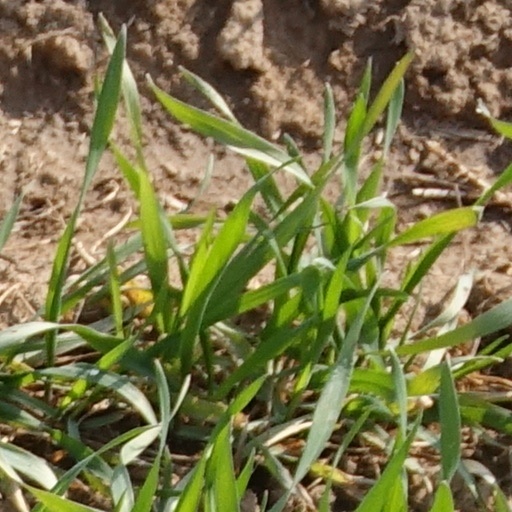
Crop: wheat